Kazimierz Pawełek

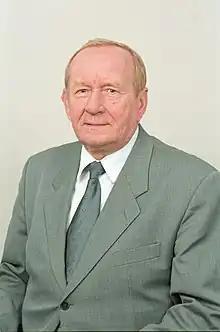
Kazimierz Pawełek

Kazimierz Pawełek (21 February 1936 in Bochnia – 3 December 2017) was a Polish journalist and politician.